James Lingan

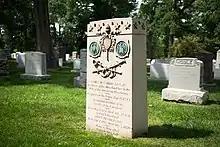
Gravesite of Lingan at Arlington National Cemetery

Lingan married Janet Henderson (1765–1832) on March 4, 1791. Lingan built Prospect House, in Georgetown.